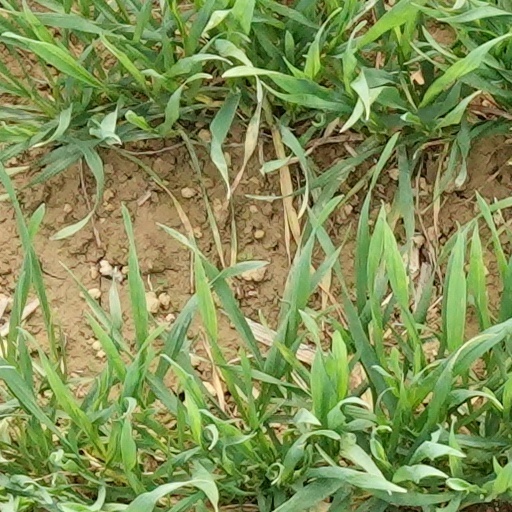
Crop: wheat